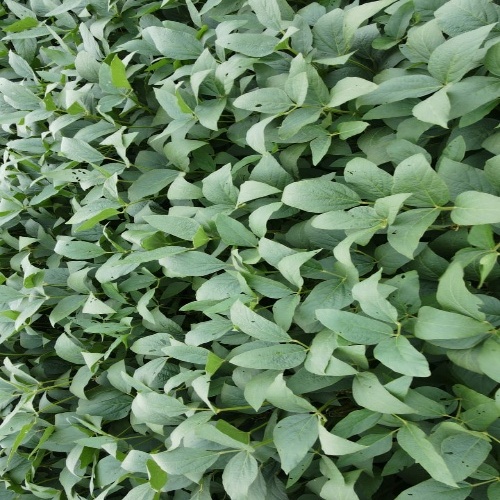
Label: Diabrotica_speciosa